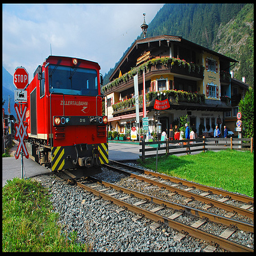
A red train is next to a corner shop building.
A red train is going down the tracks near a station.
a red passenger train traveling passed a large tourist building
A red train is traveling down the tracks, about to pass the STOP sign.
a train on a track near a building